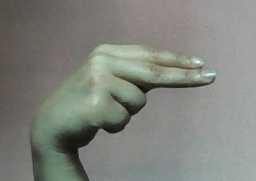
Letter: ain